Virginia Military Institute

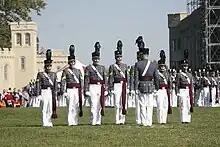
The Regimental Commander gives commands to the Corps of Cadets during a parade in coatee.

While all cadets are required to take four years of ROTC, accepting a commission in the armed forces is optional. While over 50 percent of VMI graduates are commissioned each year, the VMI Board of Visitors has set a goal of having 70 percent of VMI cadets take a commission. The VMI class of 2017 graduated 300 cadets, 172 (or 57 percent) of whom were commissioned as officers in the United States military.